Aga Khan III

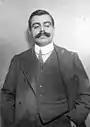
Shah in Chicago, 1907.

The title of the Knight Commander of the Indian Empire (KCIE) was conferred upon him by Queen Victoria in 1897, and he was promoted to Knight Grand Commander (GCIE) in the 1902 Coronation Honours list and invested as such by King Edward VII at Buckingham Palace on October 24, 1902. He was made a Knight Grand Commander of the Order of the Star of India (GCSI) by George V (1912) and appointed a GCMG in 1923. He received recognition for his public services from the German Emperor, the Sultan of Turkey, the Shah of Persia, and other potentates.